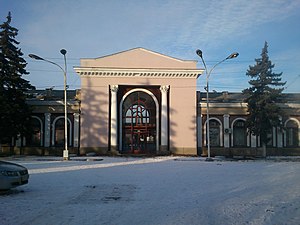
Nevinnomyssk
Nevinnomyssk er en by i den russiske kraj Stavropol i Kaukasus med 117.446 indbyggere, beliggende omkring 55 km syd for byen Stavropol ved floden Kuban.